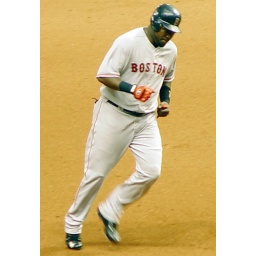
David &amp;quot;Papi&amp;quot; Ortiz rounding third after hitting a 425 foot bomb over the right field wall at Tropicana Field.